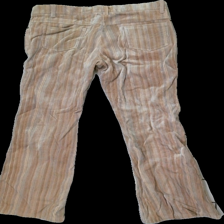
View: back
Type: Trousers
Category: Children
Brand: Not in the list
Brand text on label: Mode Rn de paris
Colors: Beige, Blue
Material: unknown
Pattern: Striped
Cut: Regular
Size: 152
Holes: Minor
Damage: hole
Damage location: top center
Price range: <50
Recommended usage: Export
Description: Striped cuorderoy pants